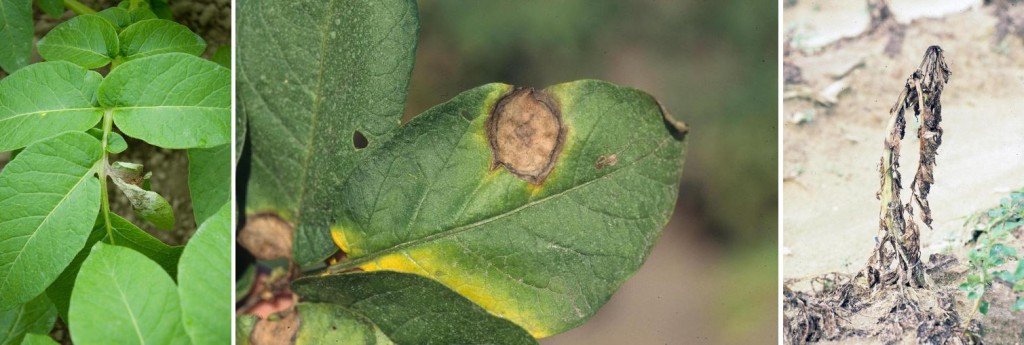
Labels: Potato leaf late blight